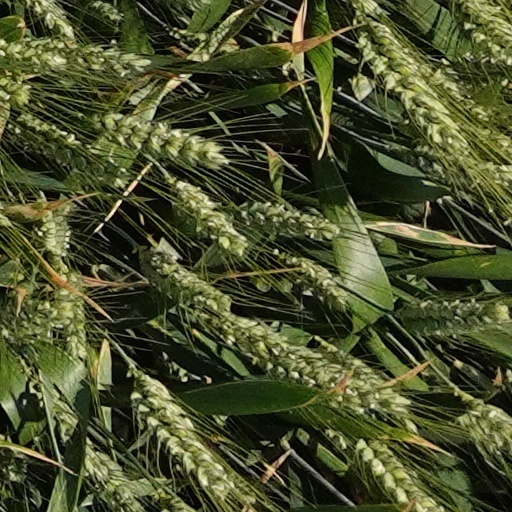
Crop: wheat